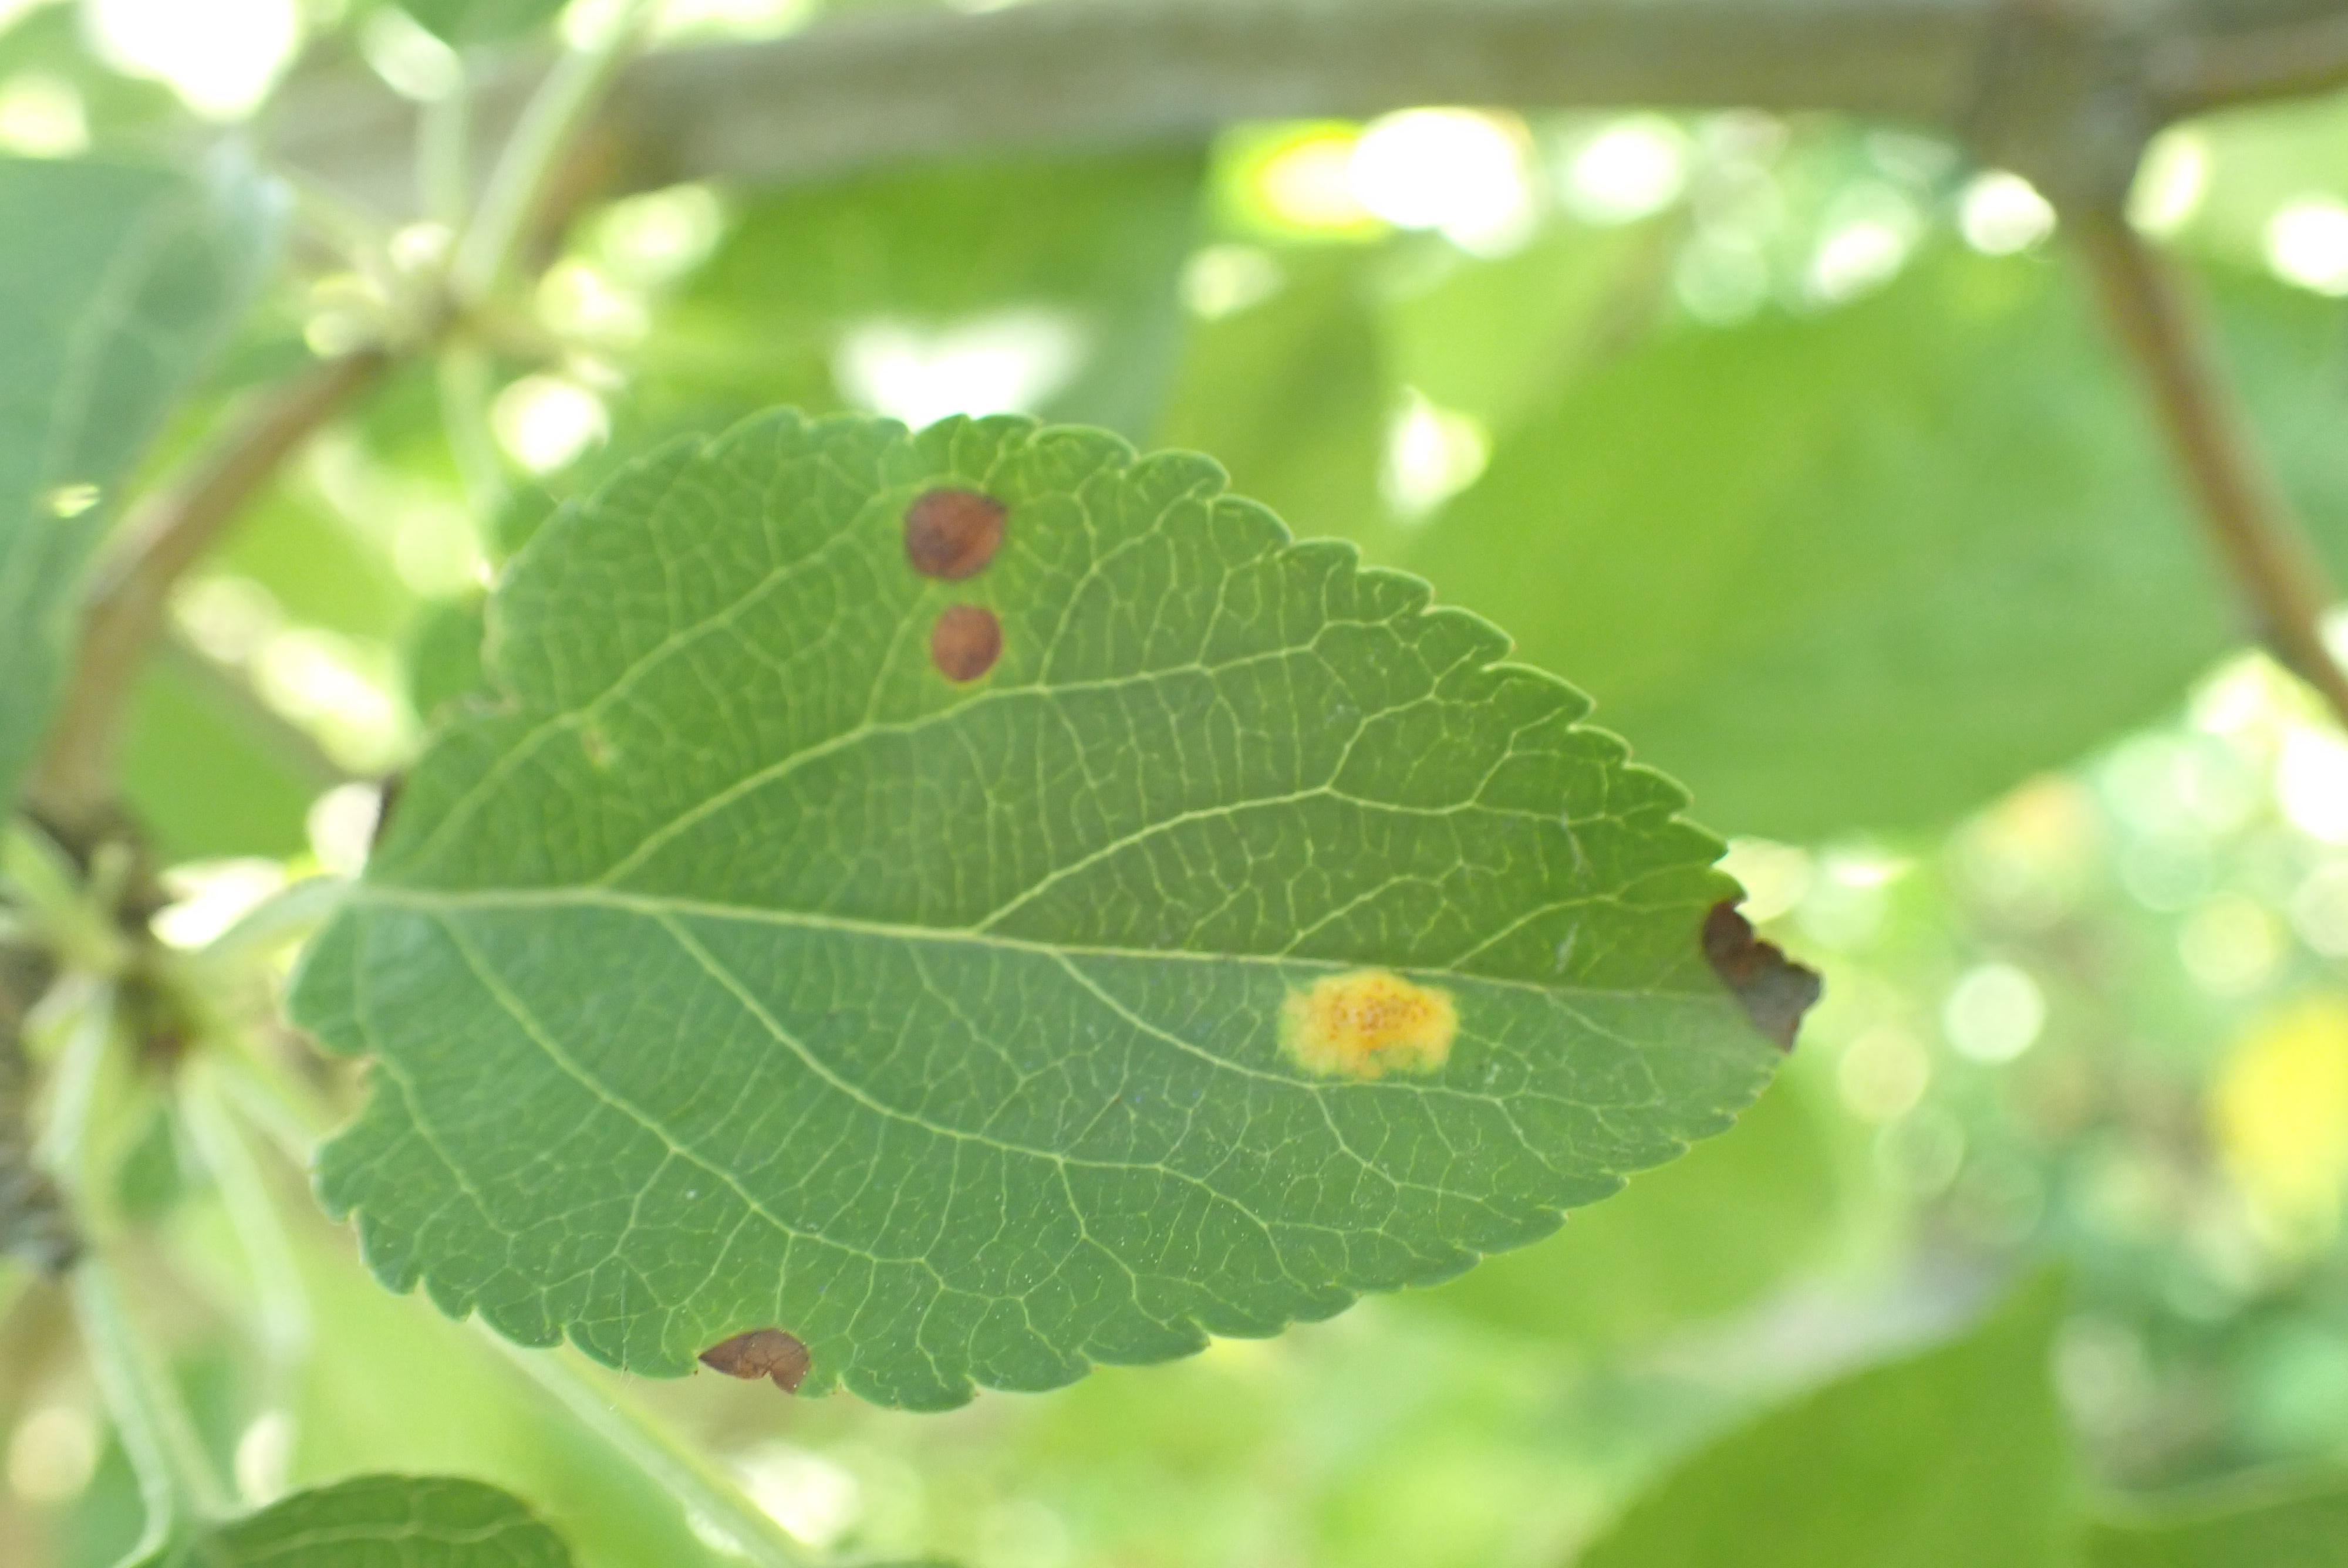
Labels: rust, frog_eye_leaf_spot